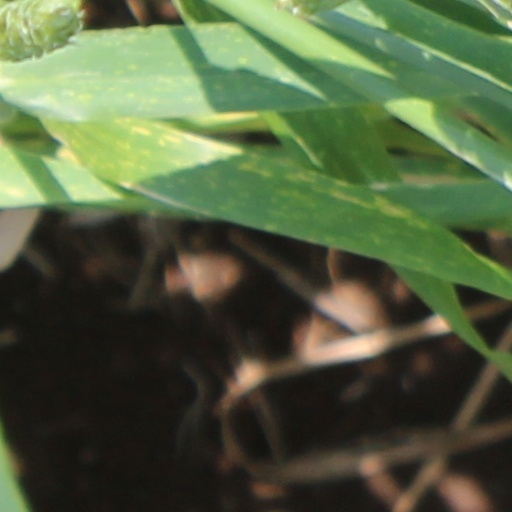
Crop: wheat